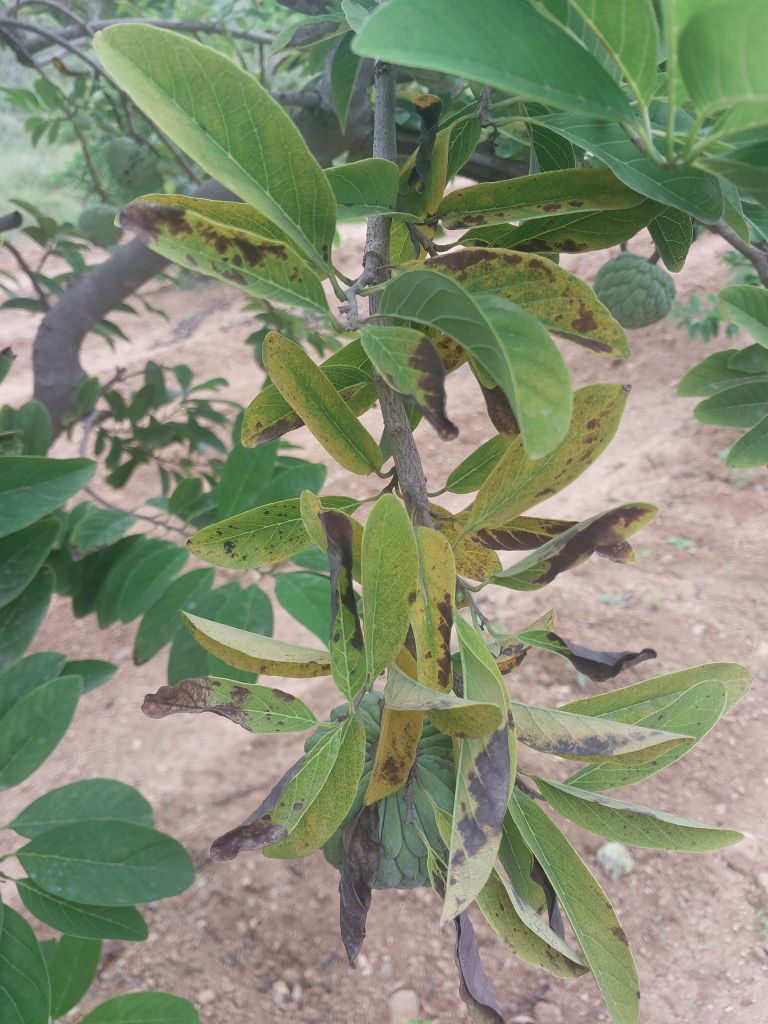
Disease label: Leaf spot on Leaves